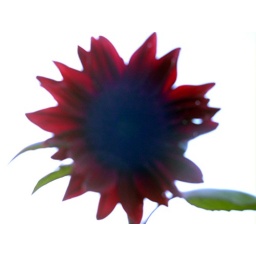
red sunflower in herb garden against sky